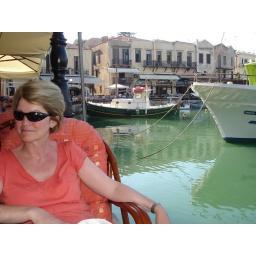
water front bar in Rethymno